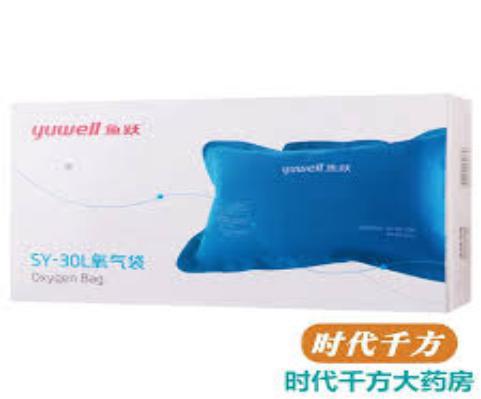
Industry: Medical